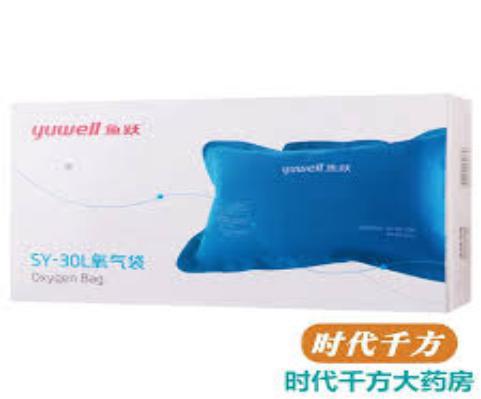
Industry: Medical